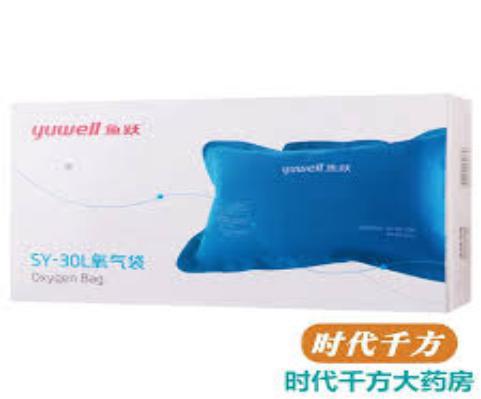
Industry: Medical